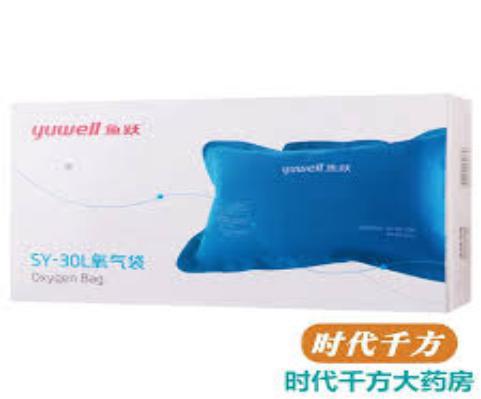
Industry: Medical